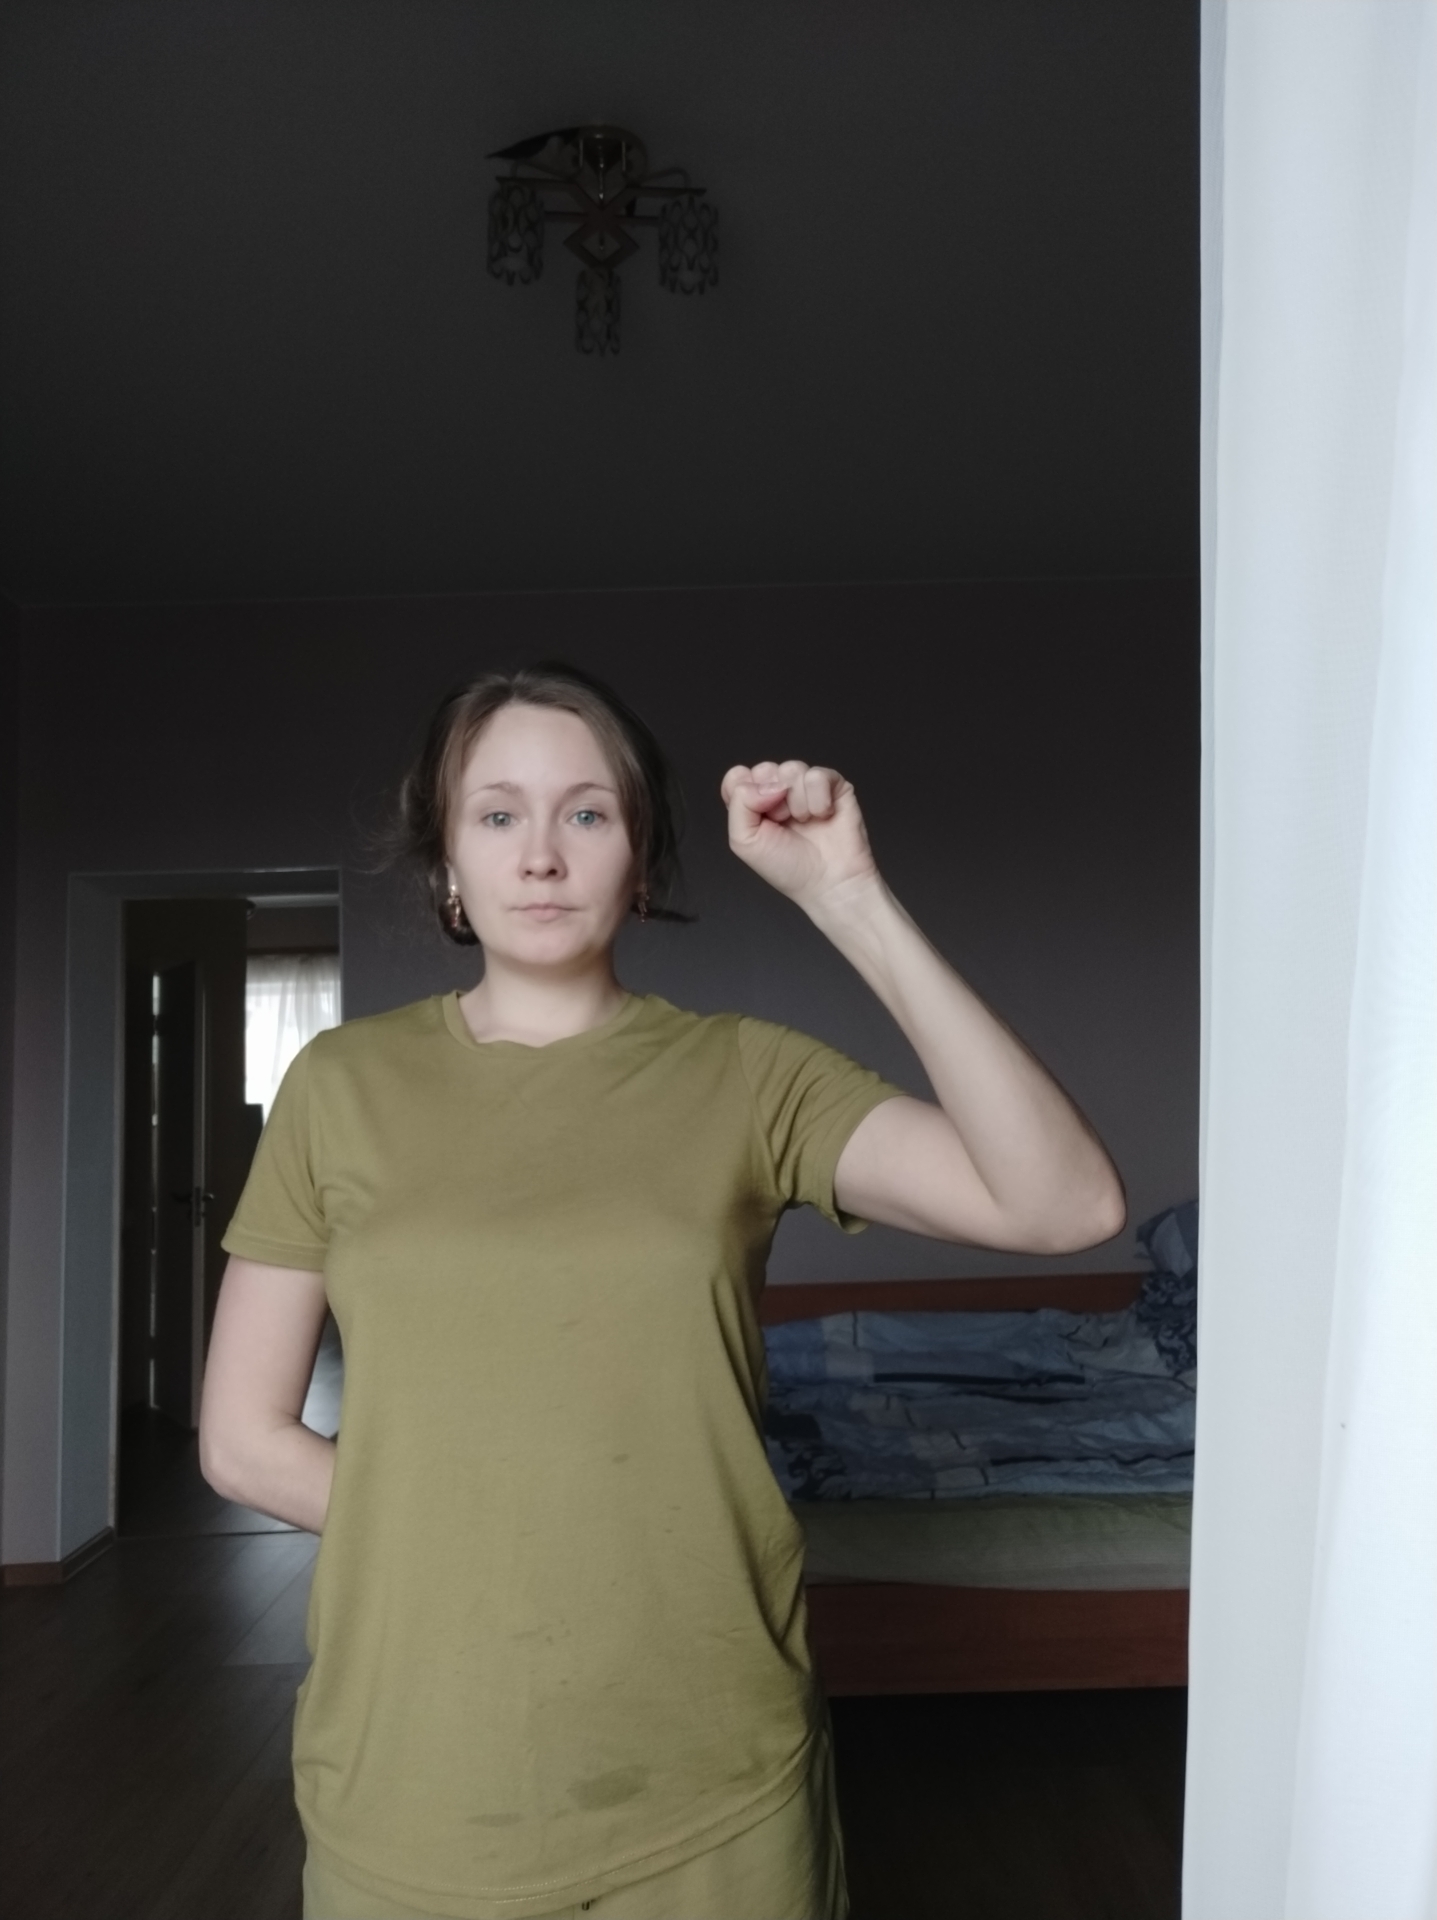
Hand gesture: fist